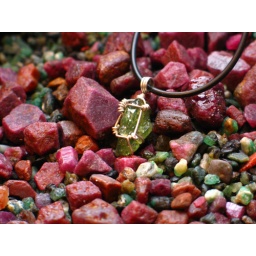
green sapphire in silver pendant, on bed of rubies and emeralds.